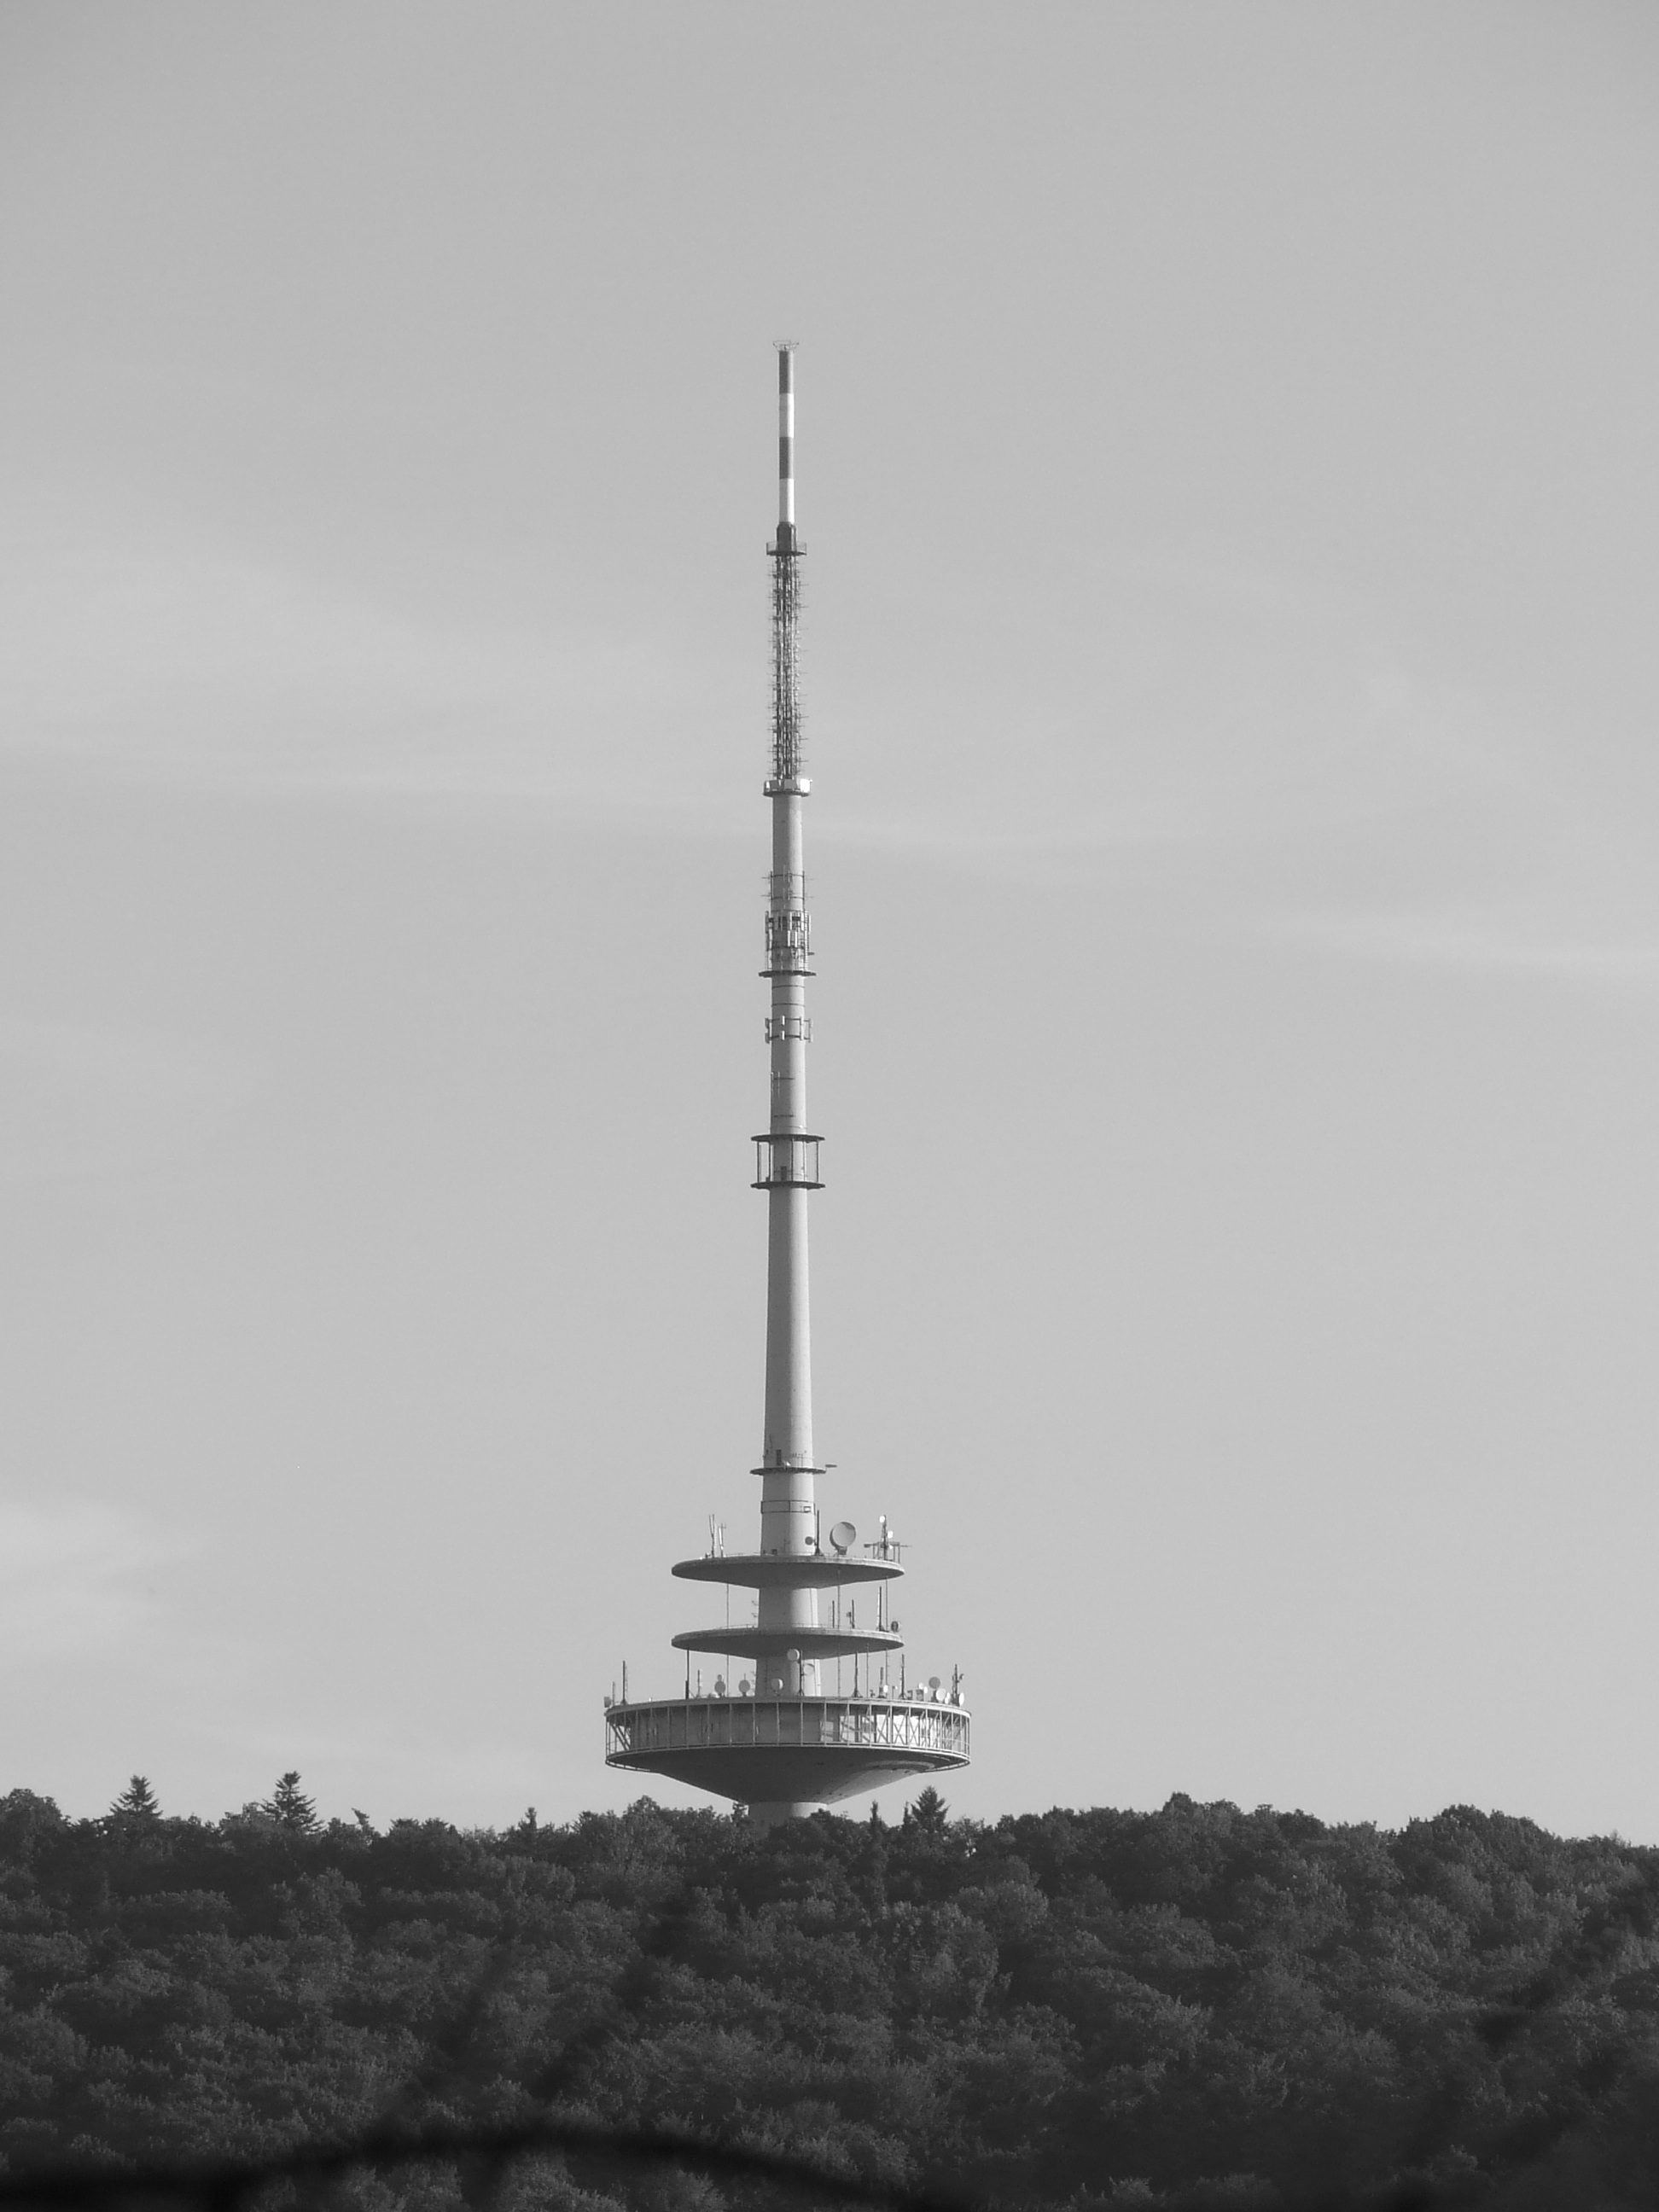
black and white, wind, tower, mast, monochrome, spire, stuttgart, woman's head, monochrome photography, telecommunication tower, atmospheric phenomenon